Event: Nepal Earthquake
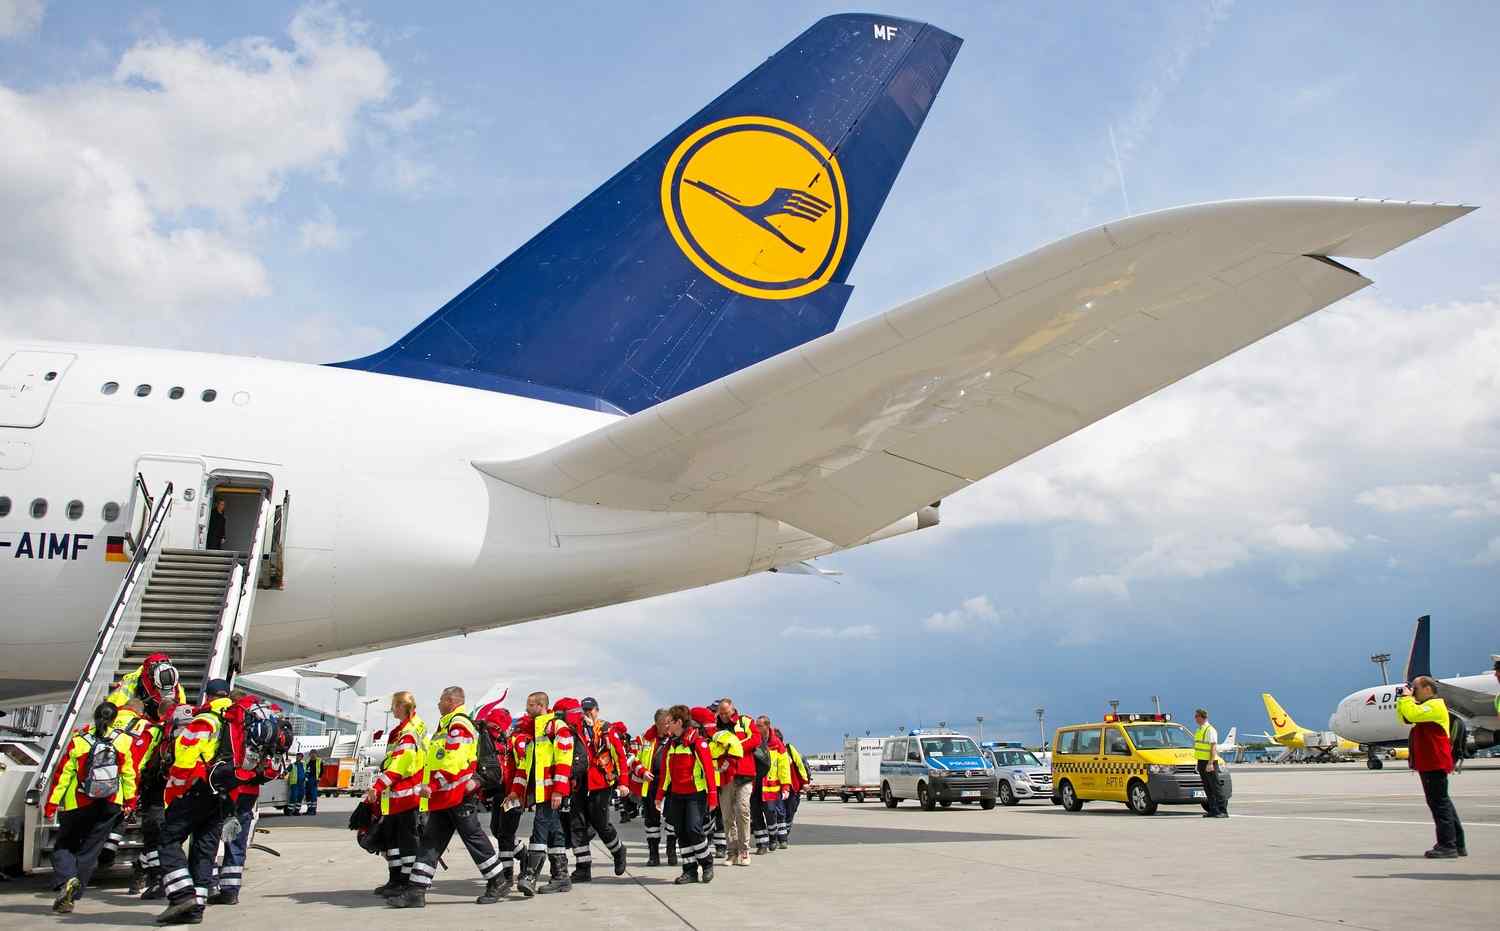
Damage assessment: no_damage